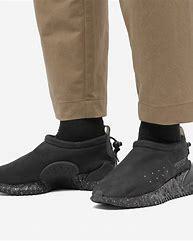
Brand: Nike
Model: Undercover